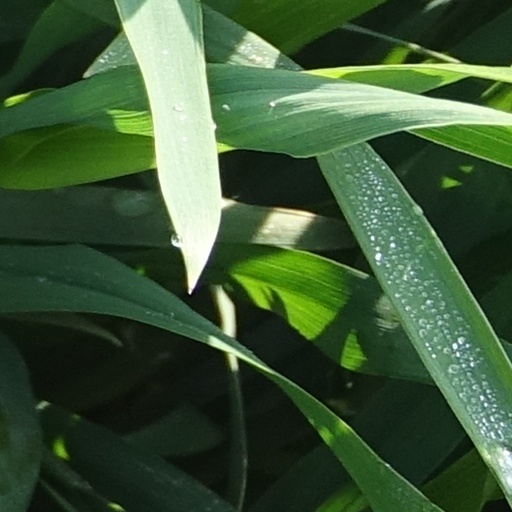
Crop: wheat